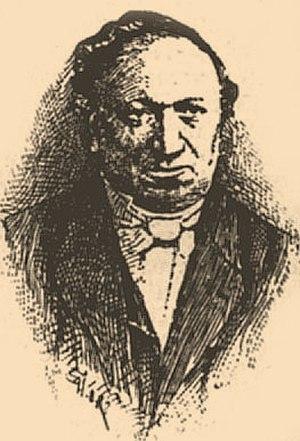
Julius Fürst est un érudit juif allemand du XIXᵉ siècle, qui s'est distingué dans les études orientales, l'histoire juive et la lexicographie hébraïque.